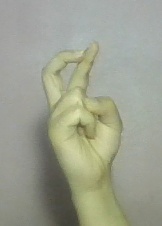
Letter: zay